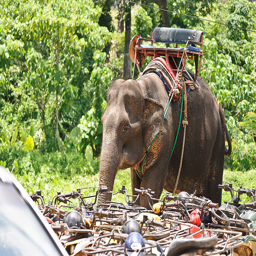
An elephant walking through a lush green field.
An elephant walking by a group of ATVs.
An elephant with a saddle waiting behind several parked bicycles.
An elephant with a seat on his back.
A wide seat atop an elephant walking through vegetation.